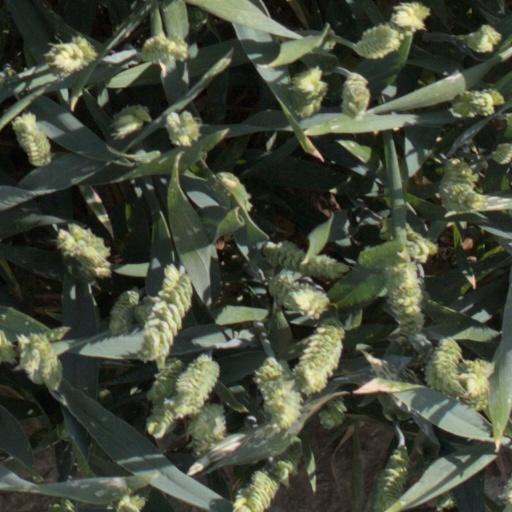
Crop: wheat